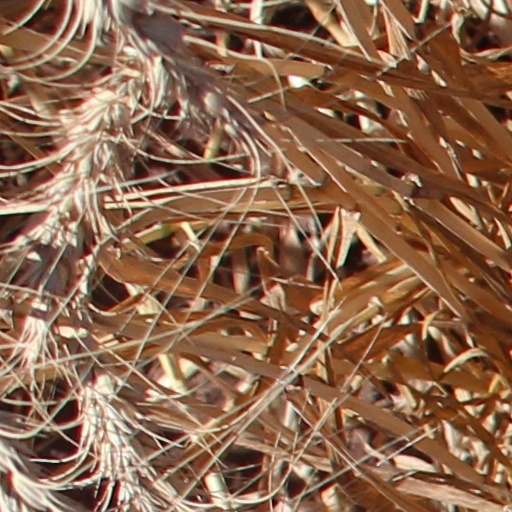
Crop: wheat